British and Irish stained glass (1811–1918)

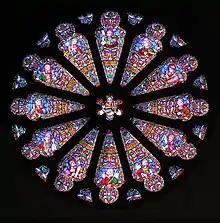
Exquisite glass by William Wailes in a Gothic Revival wheel window by G. G. Scott

A somewhat more reserved style emerged in which the vibrant colouration is toned down in favour of backgrounds that are basically white, discreetly enhanced with "yellow-stain". The clothing of the figures is often of the darker shades, royal blue, wine red and dark green and is lined or bordered with intricately decorated yellow-stained glass. The painting of canopies and draperies was taken to a new height. The monochrome painting of faces is intensely detailed. The style lent itself to the depiction of saints and prophets, bishops and admirals, and Christ (or Queen Victoria) enthroned. The most influential firm in this style was Burlison and Grylls. There are many windows by Charles Eamer Kempe of this type.